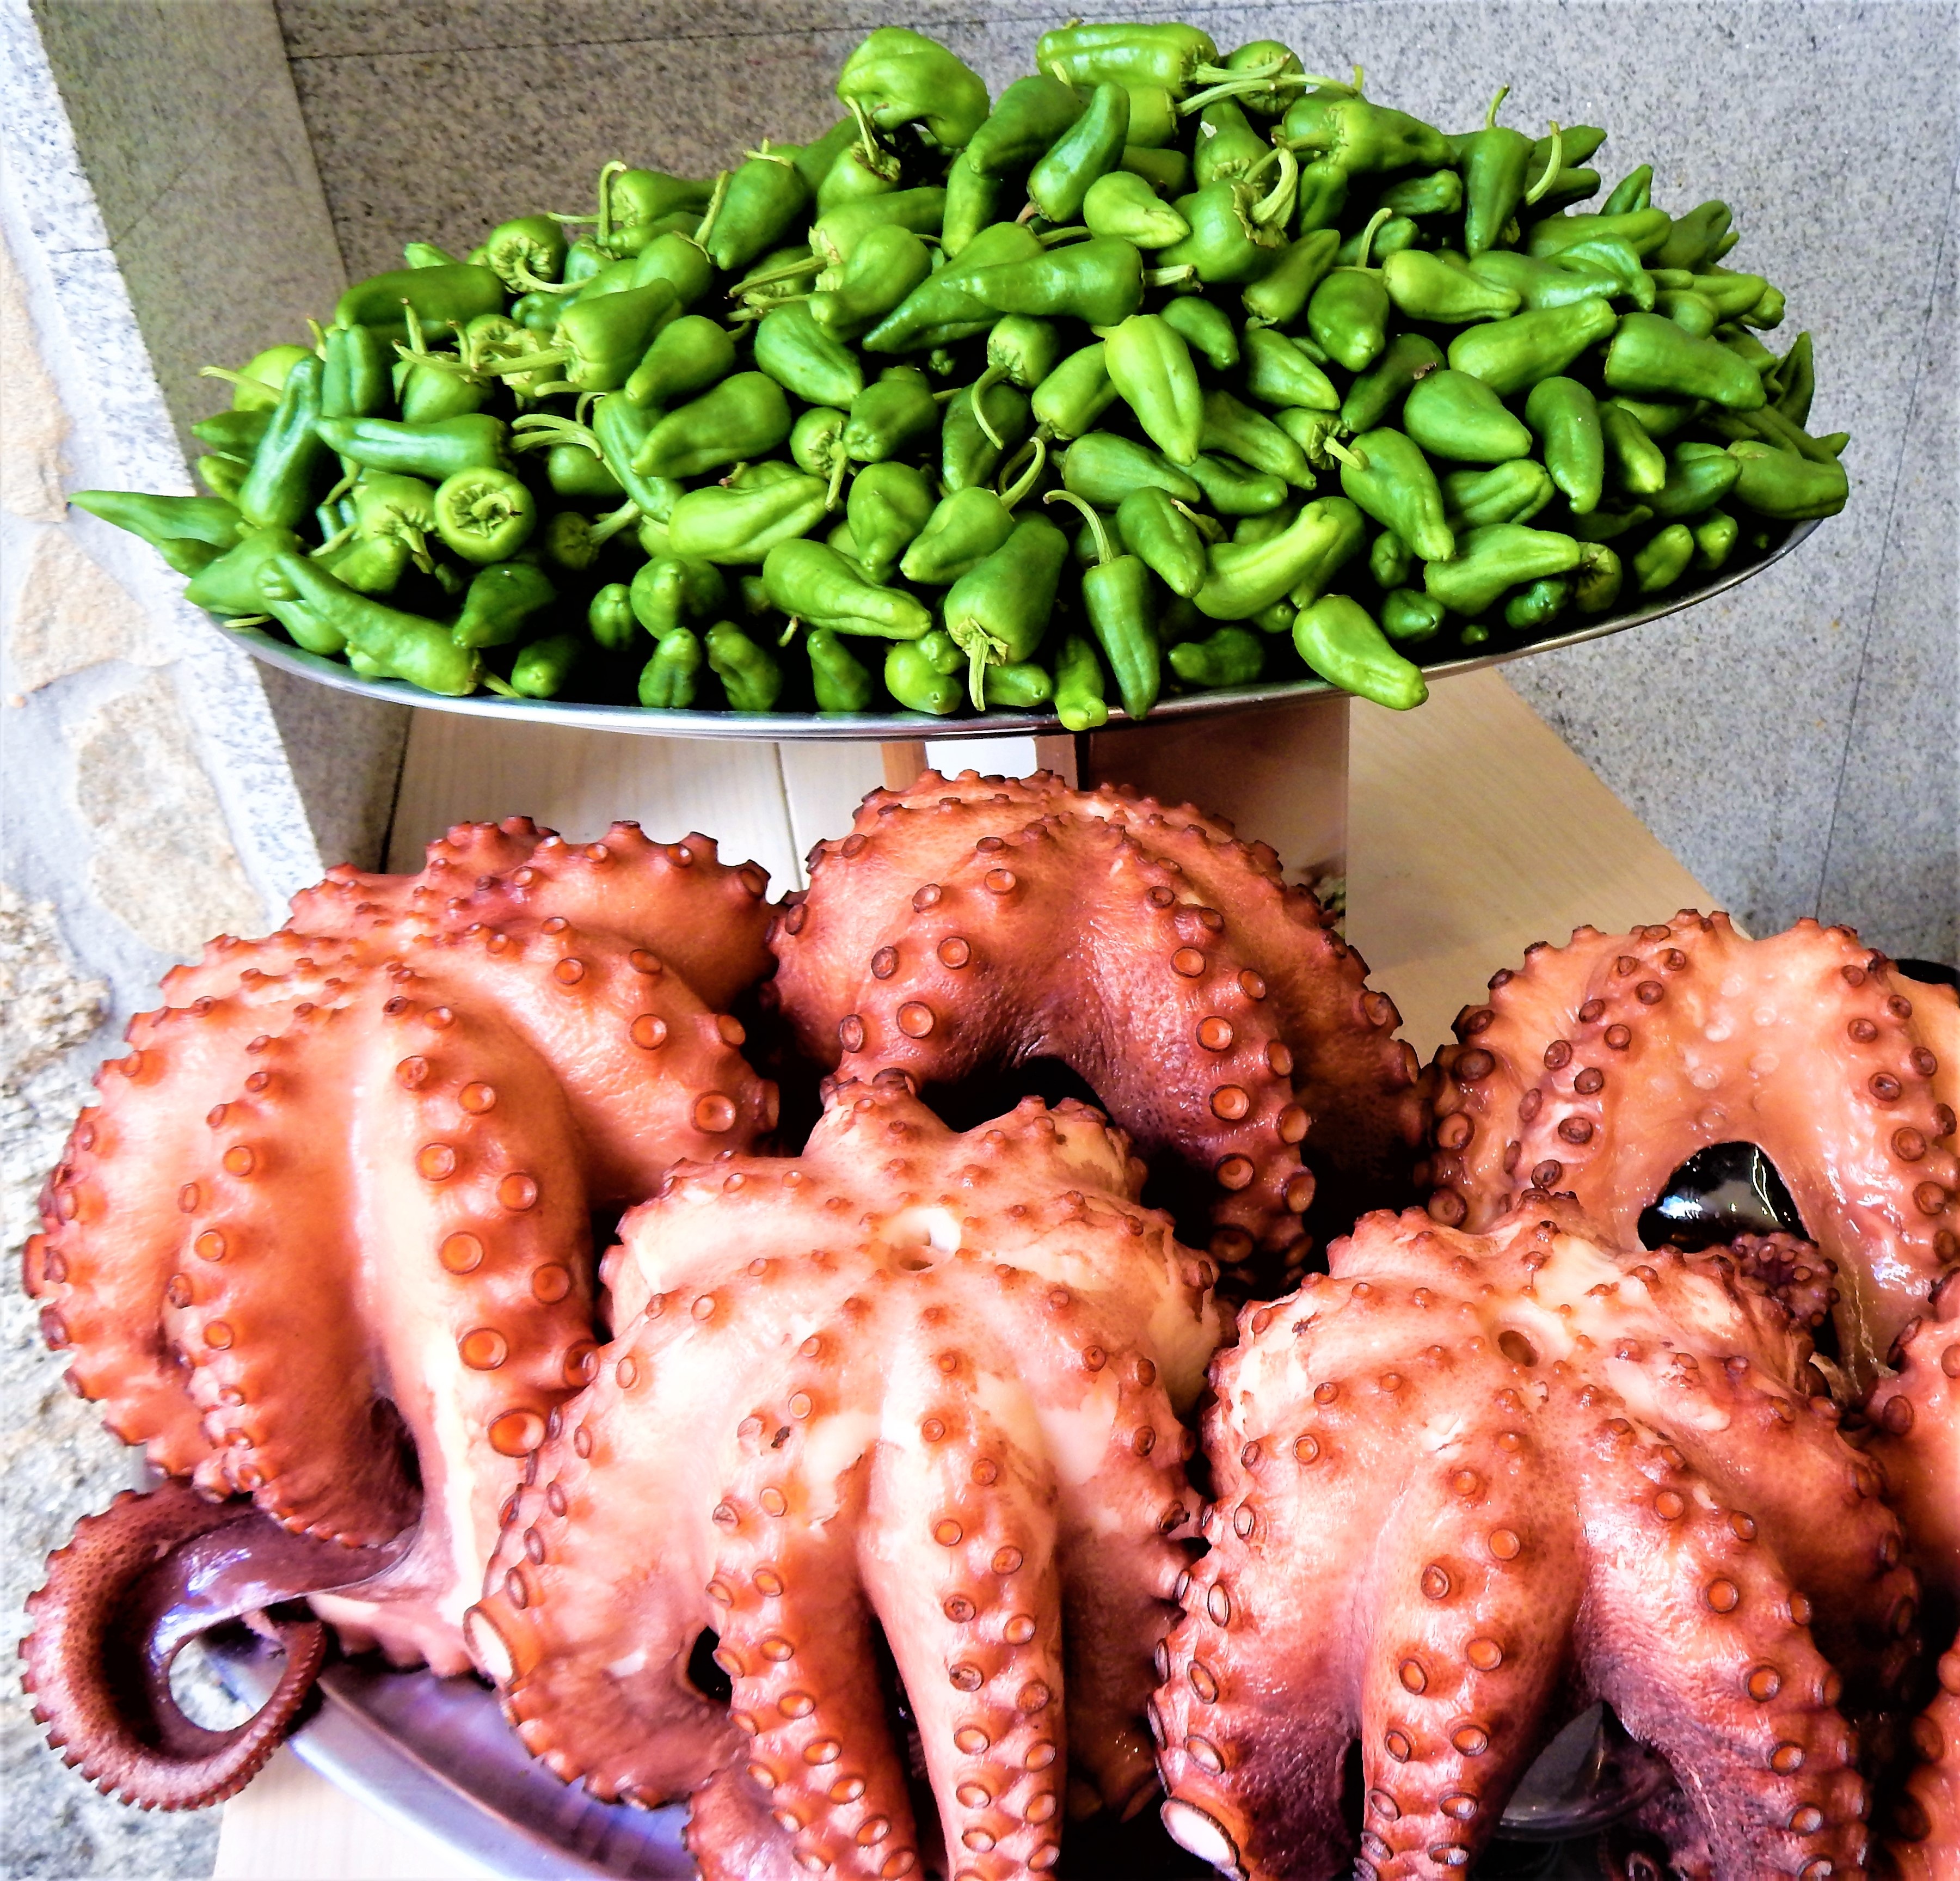
restaurant, dish, food, green, mediterranean, ingredient, produce, vegetable, seafood, invertebrate, octopus, spain, dinner, peppers, vegetarian, spanish, traditional, pulpo, marine invertebrates, pimiento de padron